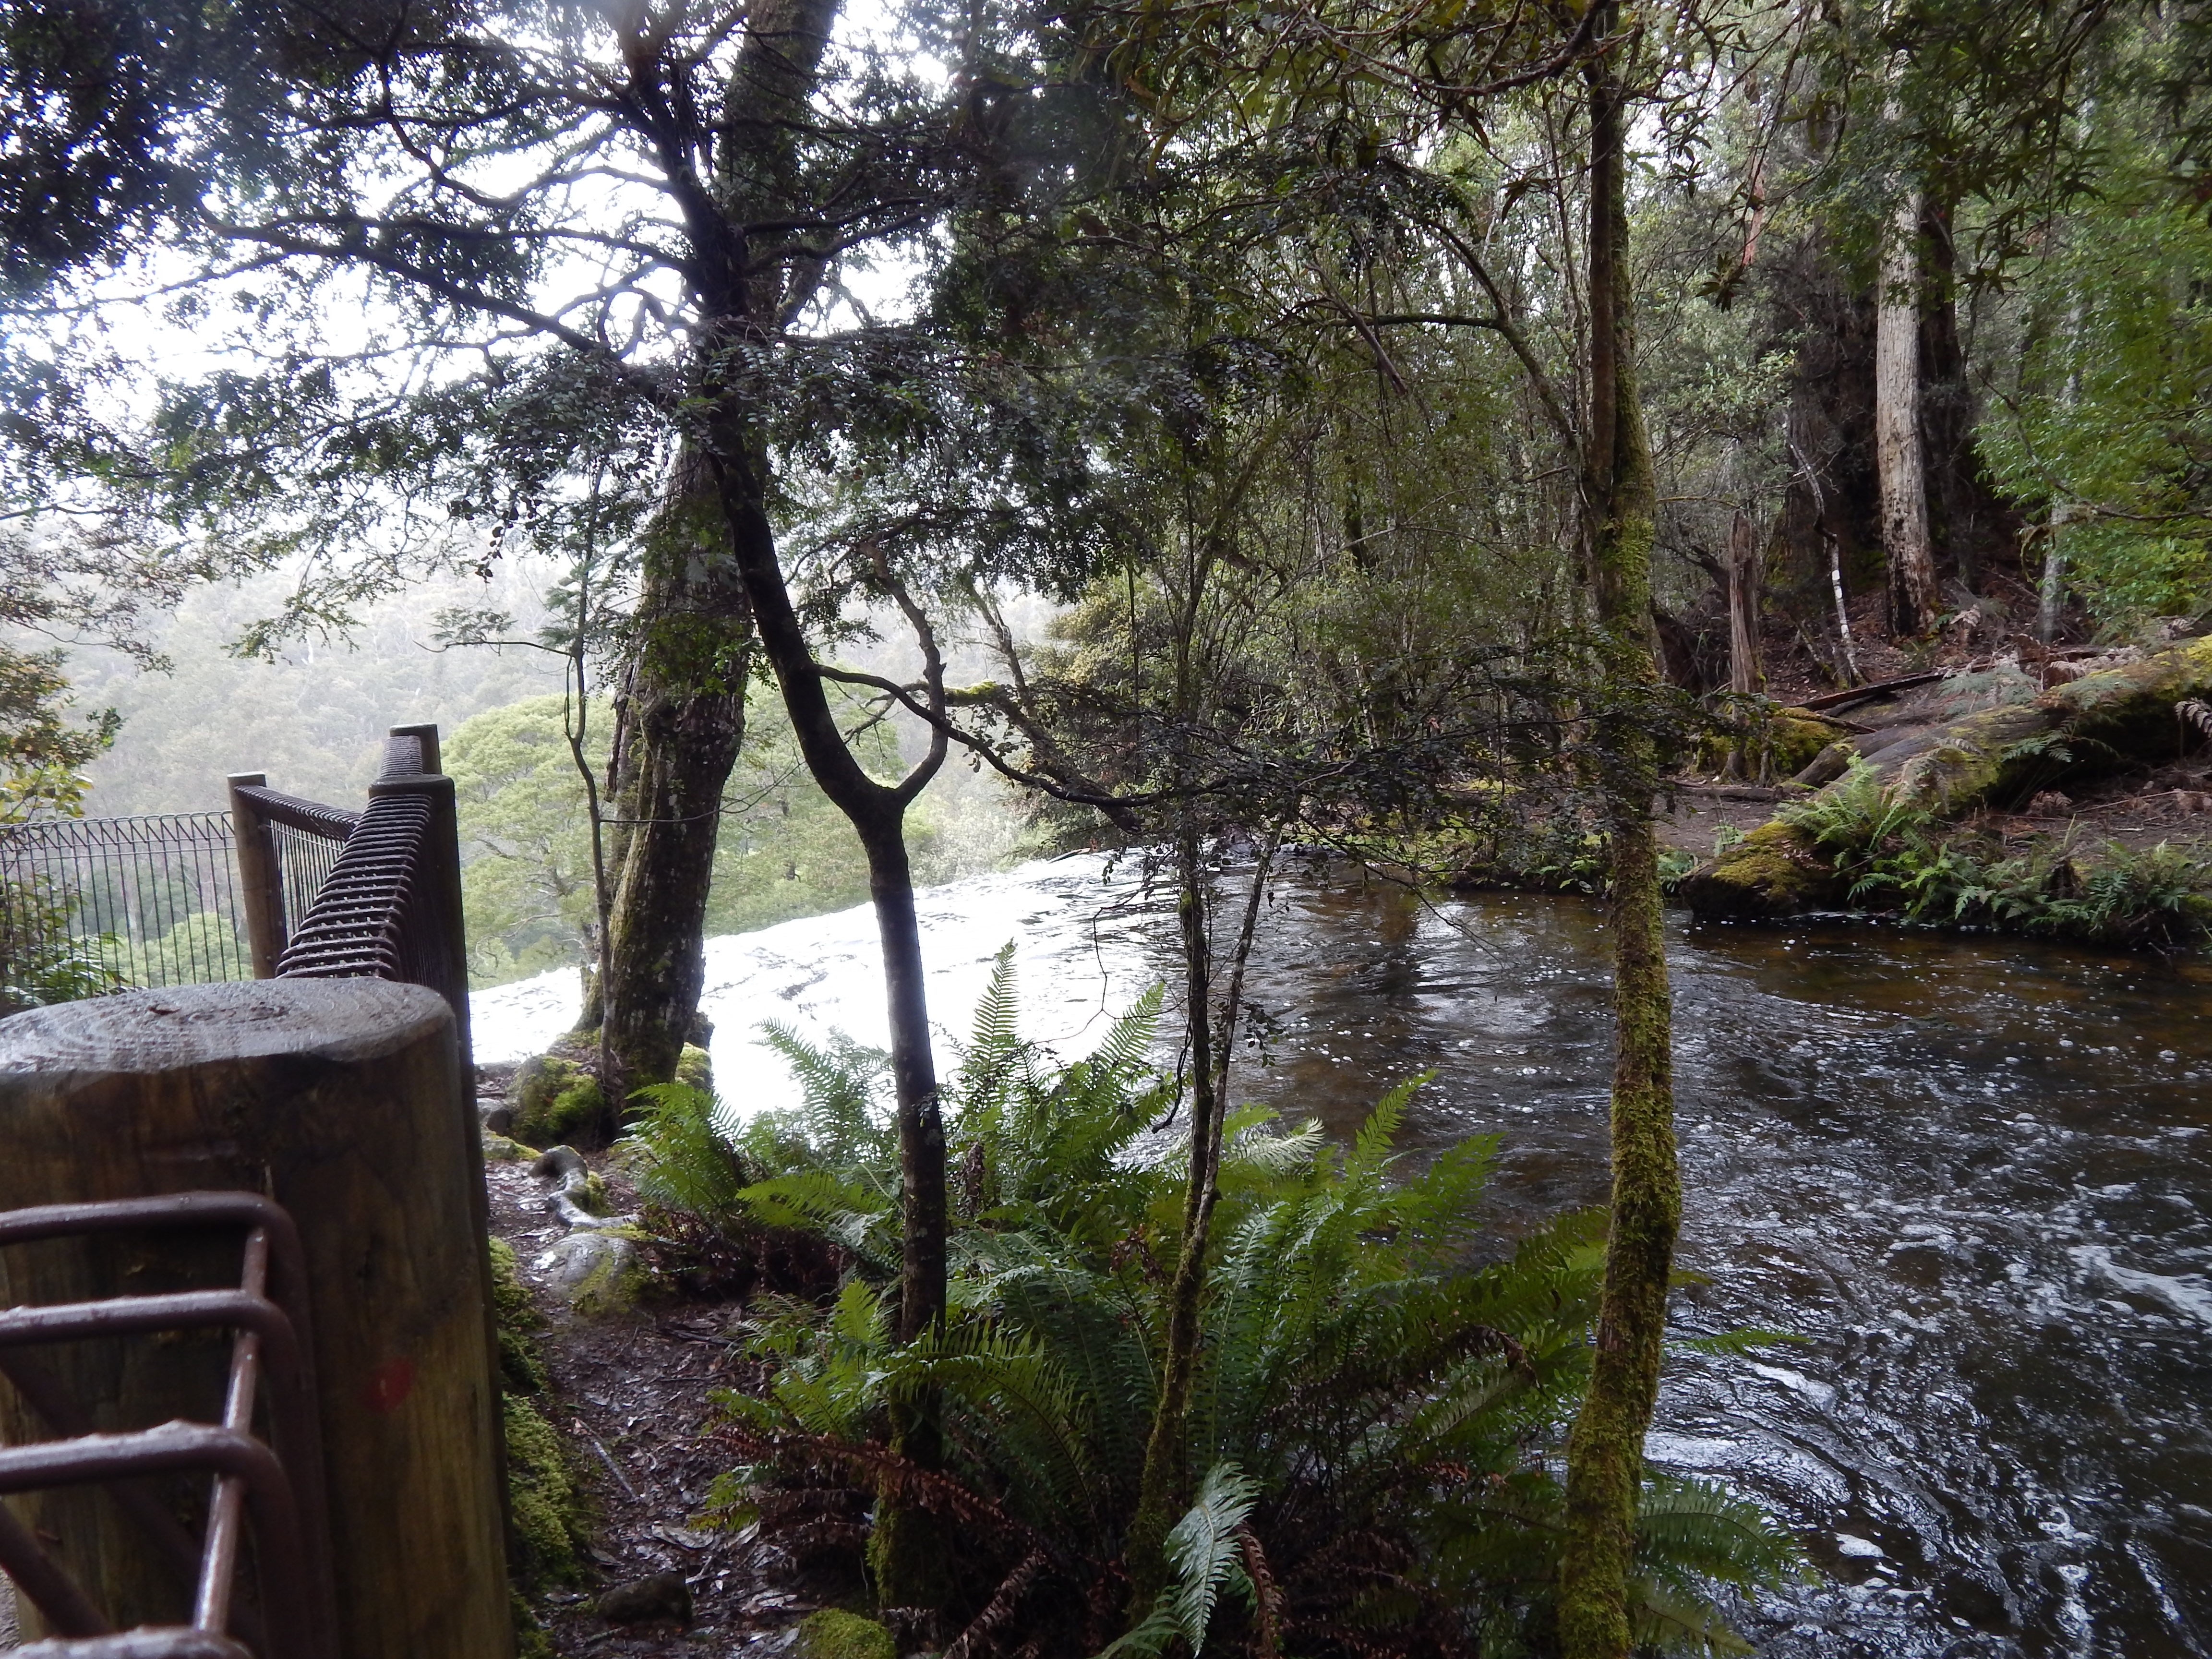
tree, forest, wilderness, trail, river, stream, woodland, habitat